Vastadu Naa Raju

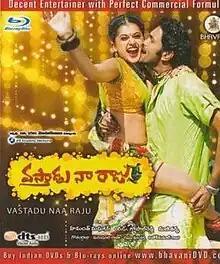
Blu Ray Cover

Vastadu Naa Raju is a 2011 Indian Telugu-language action film directed by Hemant Madhukar. It stars Vishnu Manchu, who has also produced the film and Taapsee in the lead roles. While Gopal Reddy S has handled the camera, the music is composed by Mani Sharma. The film released in February 2011.